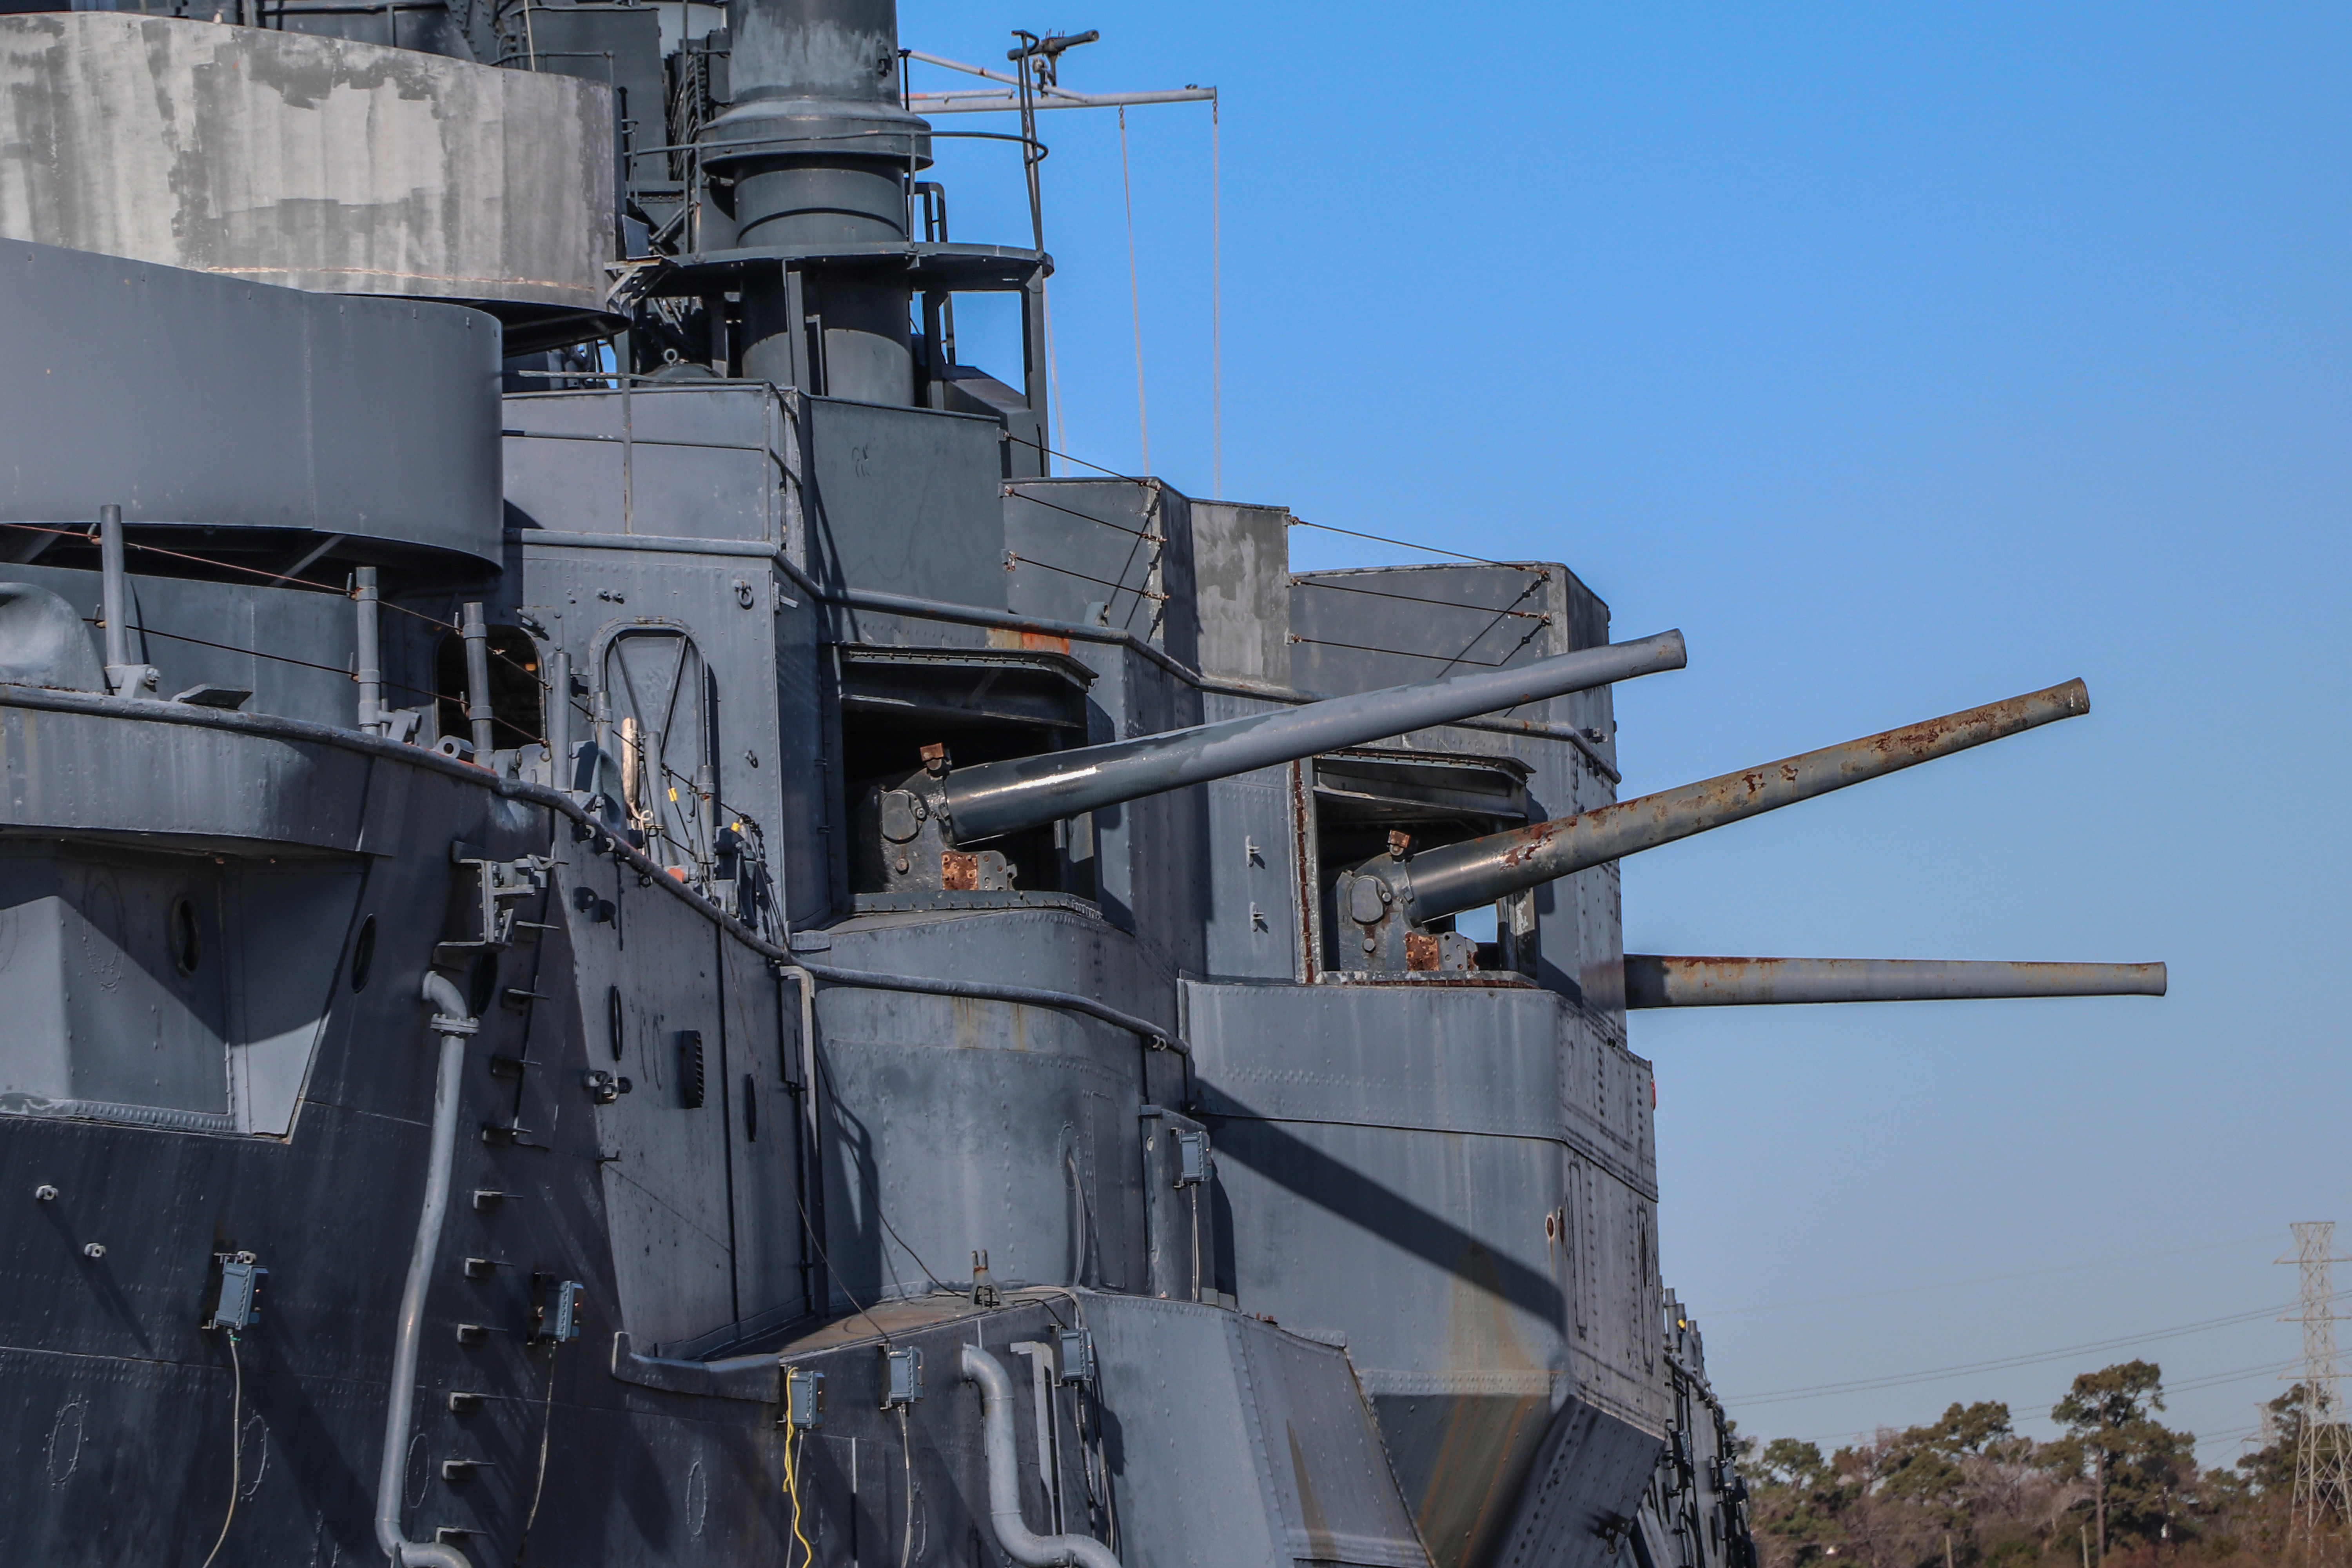
battleship, texas, texaspark, navy, ship, outside, water, metal, vessel, memorial, worldwar2, anchor, iron, machine, engineering, steel, building material